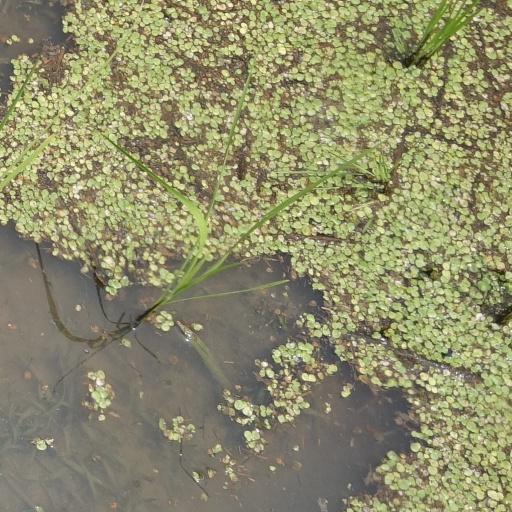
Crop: rice